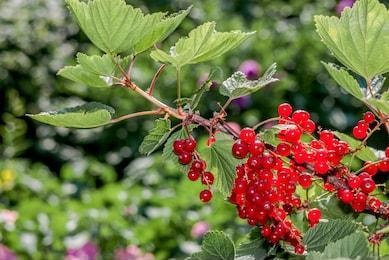
Label: redcurrant